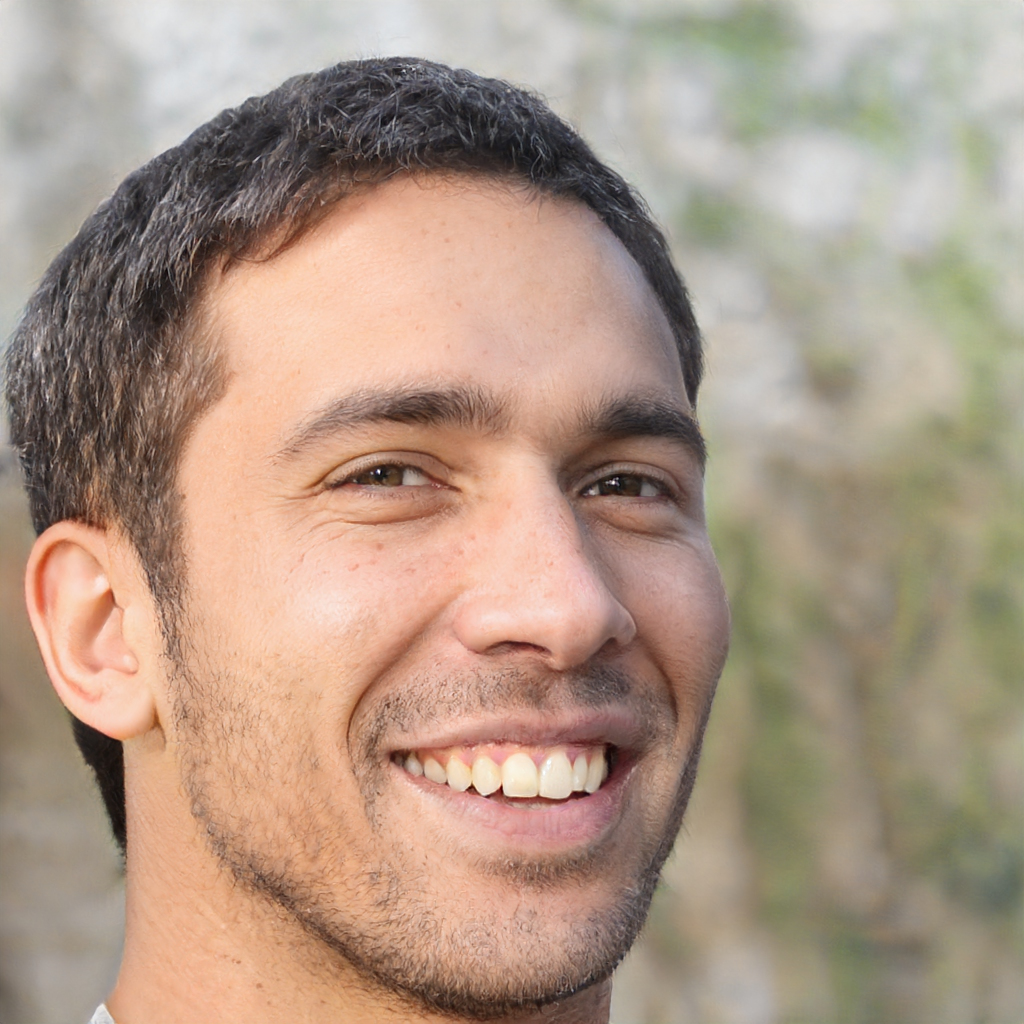
Gender: Male